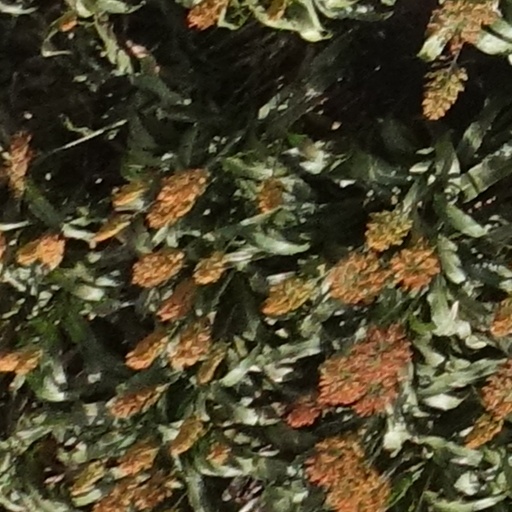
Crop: sorghum